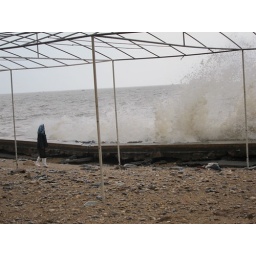
cement wall and trucked in sand succumbs to Yellow Sea